Old (film)

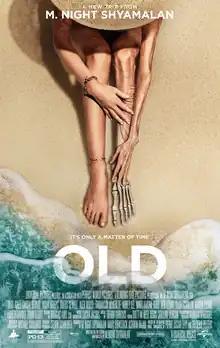
Theatrical release poster

Old is a 2021 American body horror thriller film written, directed, and produced by M. Night Shyamalan. It is based on the French-language Swiss graphic novel "Sandcastle" by and Frederik Peeters. The film features an ensemble cast consisting of Gael García Bernal, Vicky Krieps, Rufus Sewell, Alex Wolff, Thomasin McKenzie, Abbey Lee, Nikki Amuka-Bird, Ken Leung, Eliza Scanlen, Aaron Pierre, Embeth Davidtz, and Emun Elliott. The plot follows a group of people who find themselves rapidly aging on a secluded beach.